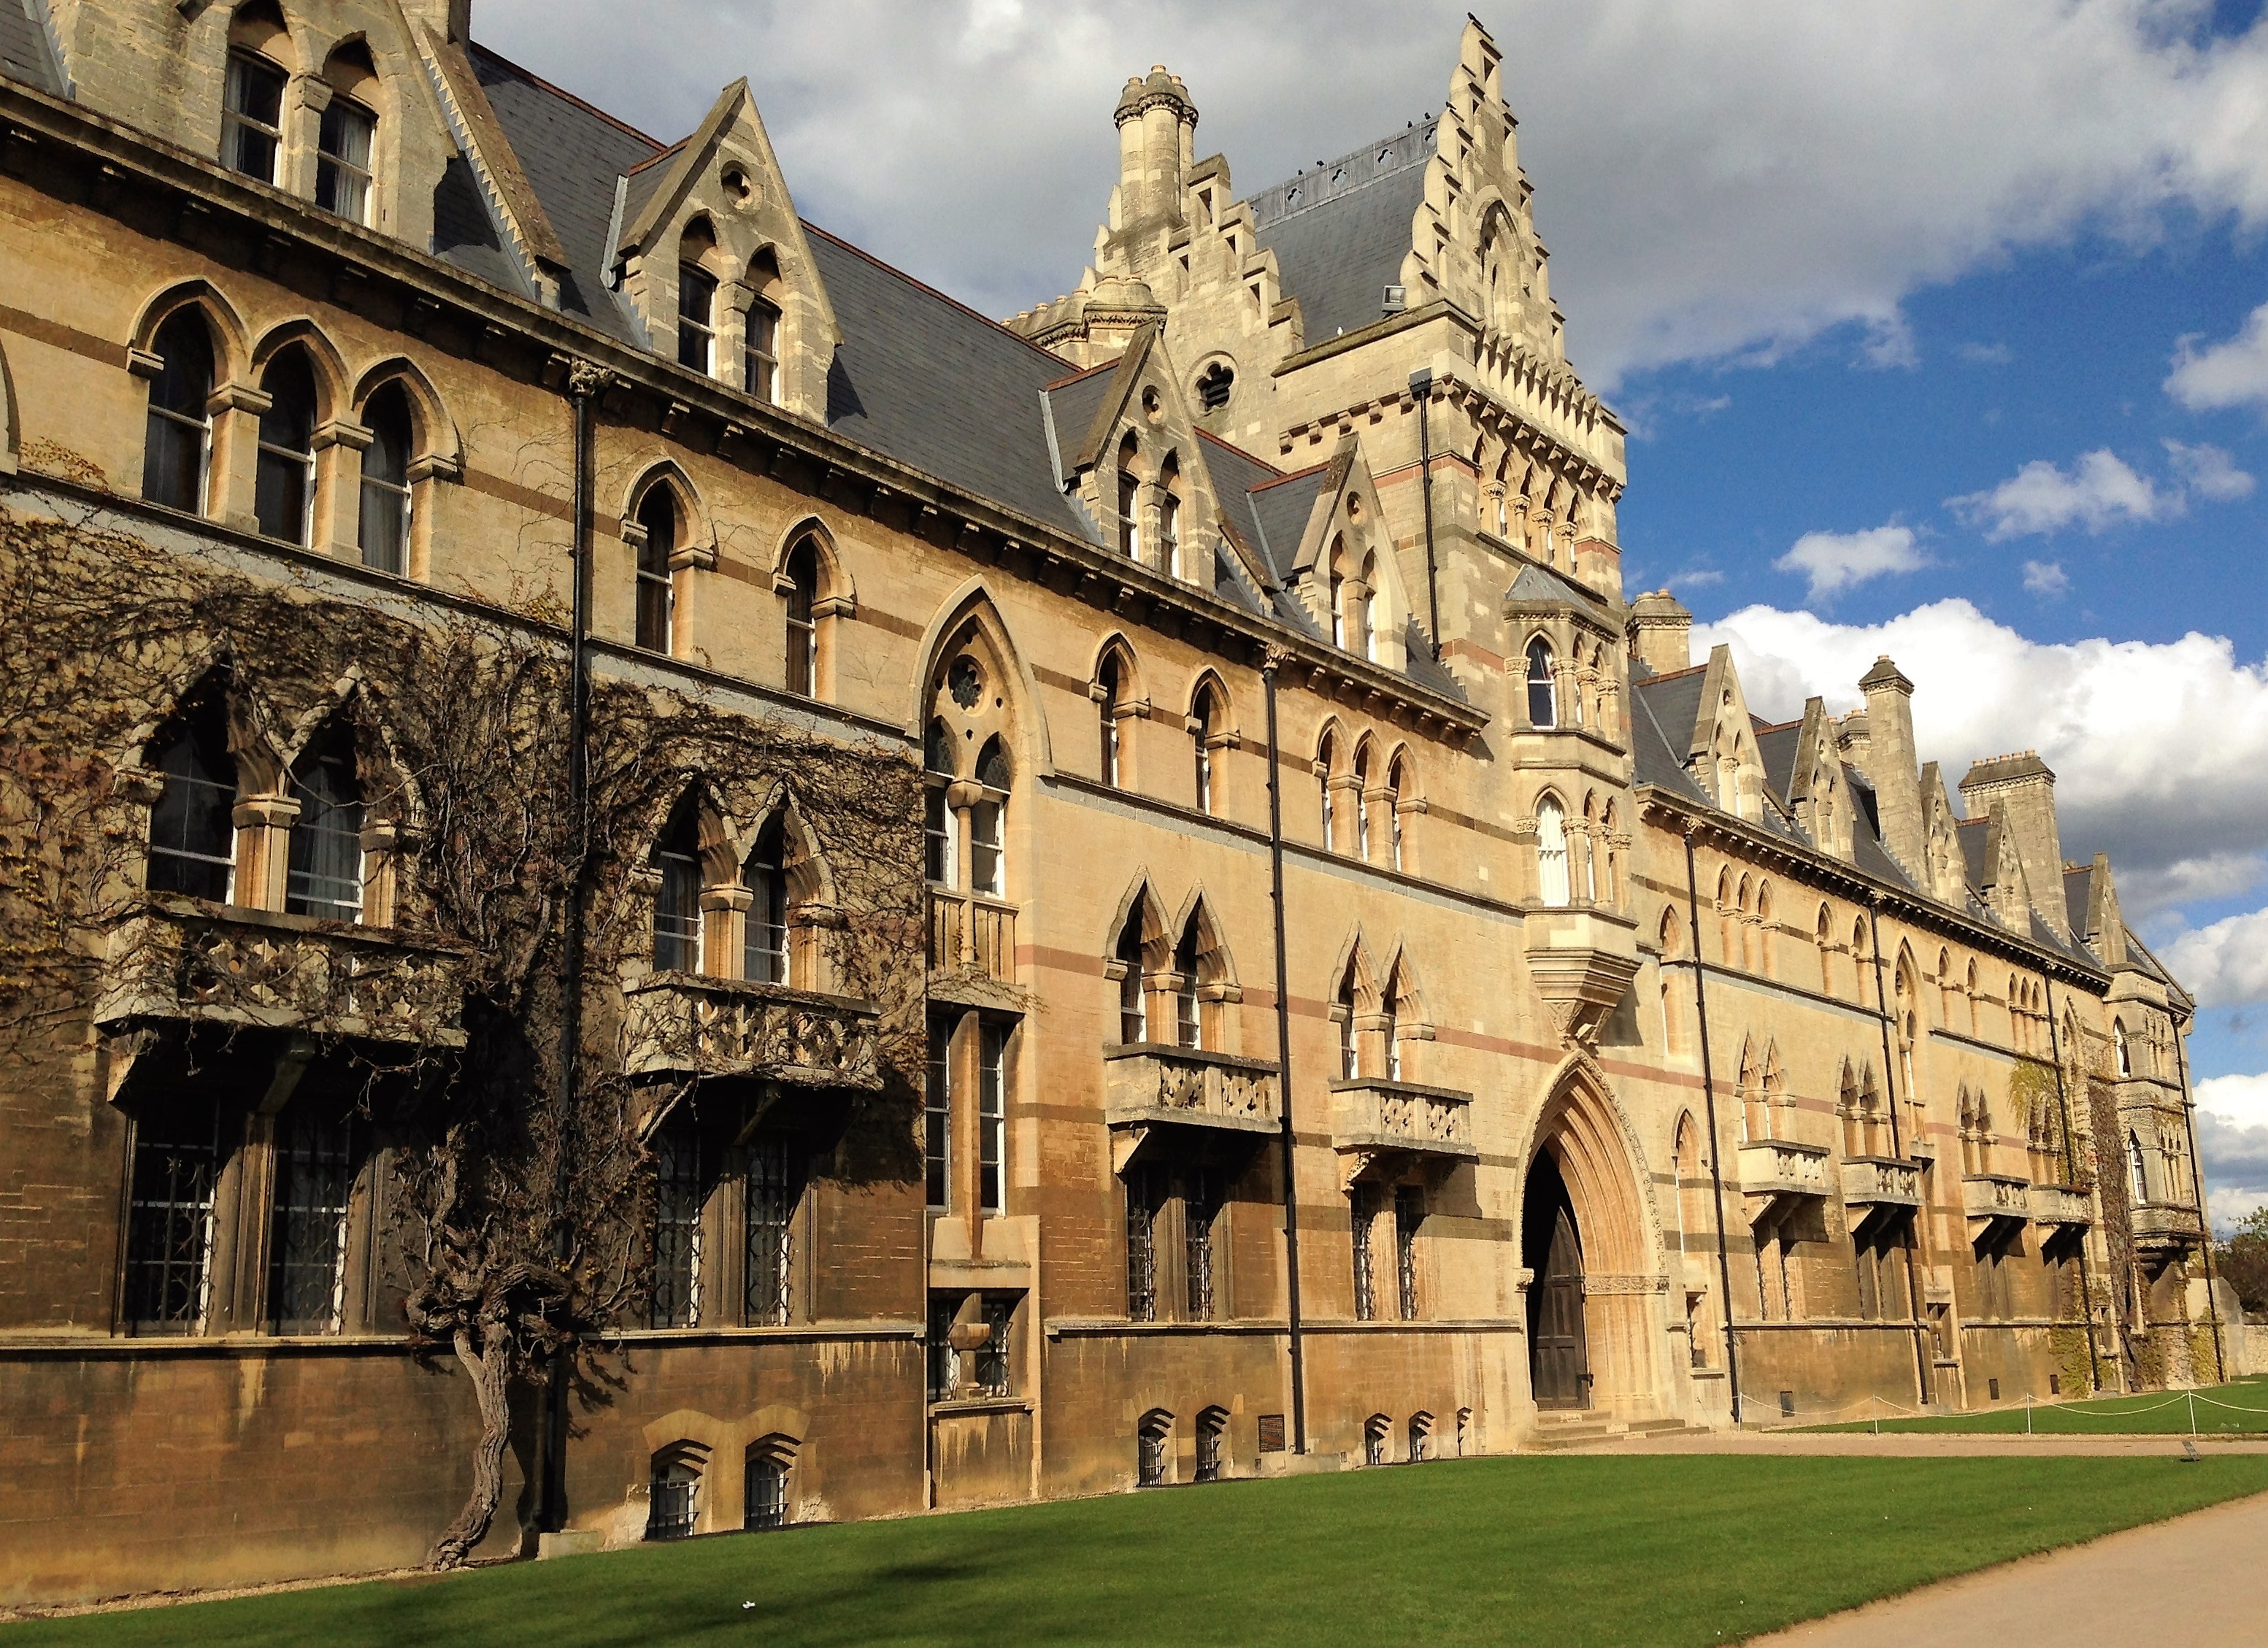
architecture, building, chateau, palace, landmark, facade, cathedral, historic, place of worship, education, study, monastery, university, history, abbey, estate, oxford, christchurch, college, stately home, historic site, ancient history, university of oxford